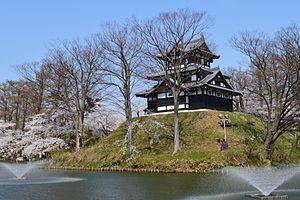
Le domaine de Takada est un fief féodal japonais de l'époque d'Edo situé dans la province d'Echigo. Il était dirigé à partir du château de Takada dans l'actuelle ville de Jōetsu. Il est également appelé « domaine de Fukushima ».